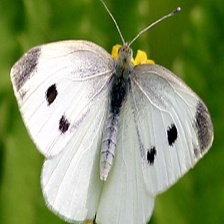
Species: CABBAGE WHITE
Butterfly family (ImageNet category): cabbage_butterfly